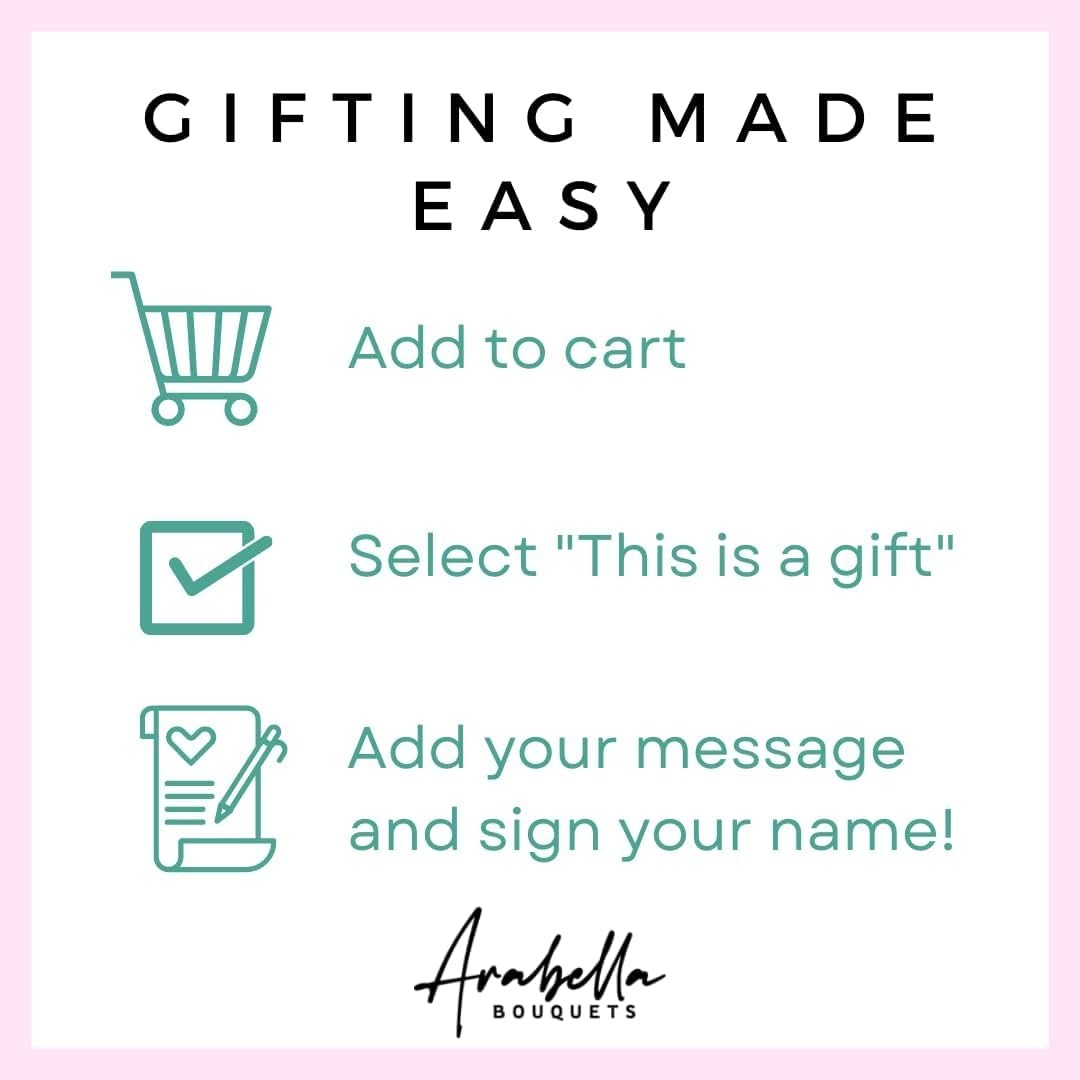
Item Name: Champagne Dreams in Opal Vase | Peach, Cream Aquabloom | Pre-Book Mother's Day Flowers by Arabella Bouquets | Real Fresh Flowers for Delivery, Gift for Birthday, Congratulations
Bullet Point 1: This stunning Aquabloom arrangement arrives with fresh-cut Cream and Pink Roses, Spray Roses, Mini Carnations, Solidago, Carnations, and Mini Poms in an elegant, hand-blown glass vase.
Bullet Point 2: NO STRESS GIFT GIVING: Choose the date that works best for you so you can feel confident about ordering your gorgeous blooms for a special celebration!
Bullet Point 3: A BRIGHTER FUTURE: All of our farms are Rainforest Alliance Certified and our hand-blown glass vases are made from 100% recycled material by a small, family-operated business so you can feel even better about your fresh cut bouquet!
Bullet Point 4: STUNNING GIFT: Don’t forget to select “This is a gift” before checkout so your loved one knows who this gift is from!
Bullet Point 5: SEND HAPPINESS: At Arabella Bouquets we have you covered for all your flower needs: birthdays, sympathy, anniversary, congratulations, get well soon and more.
Bullet Point 6: LONG LASTING FLOWERS: We harvest our flowers in bud form so that they last as long as possible when they reach you! Once you get those thirsty blooms into some water, give your fresh cut flowers at least 2 days in water to open up to their full, beautiful potential!
Bullet Point 7: FARM-FRESH QUALITY: We ship our bouquets directly from our farms to you! We want to make sure our customers are experiencing the best possible fresh flower bouquet delivery.
Product Description: This stunning Aquabloom arrangement of fresh-cut Cream and Pink Roses, Spray Roses, Mini Carnations, Solidago, Carnations, and Mini Poms in an elegant, hand-blown glass vase is a sure way to impress a loved one. These gorgeous flowers for delivery are ideal for birthdays, Mother’s Day, Valentine's Day, or just to show someone special you care!
Value: nan
Unit: None

Price: 59.99